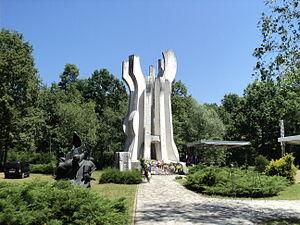
Cet article recense les monuments à la Seconde Guerre mondiale en Croatie.